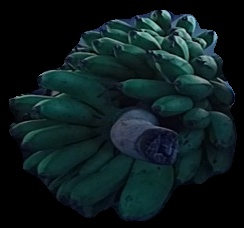
Variety: rasbale
Grade: grade2